Answer in natural language. Considering the relative positions, is black colour chair above or below Doorway? Choose between the following options: below or above
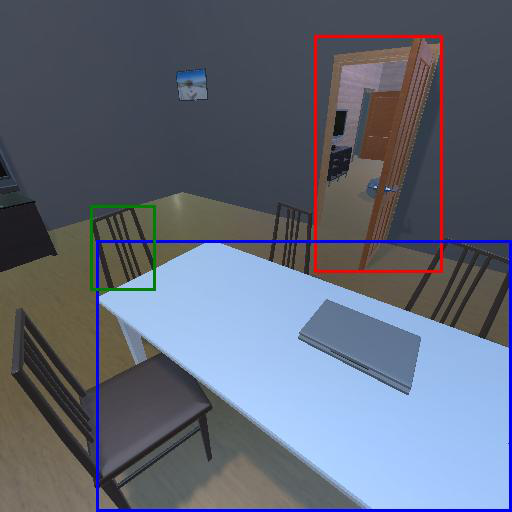
<answer>below</answer>